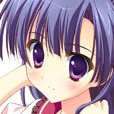
Portrait style: Anime Portrait